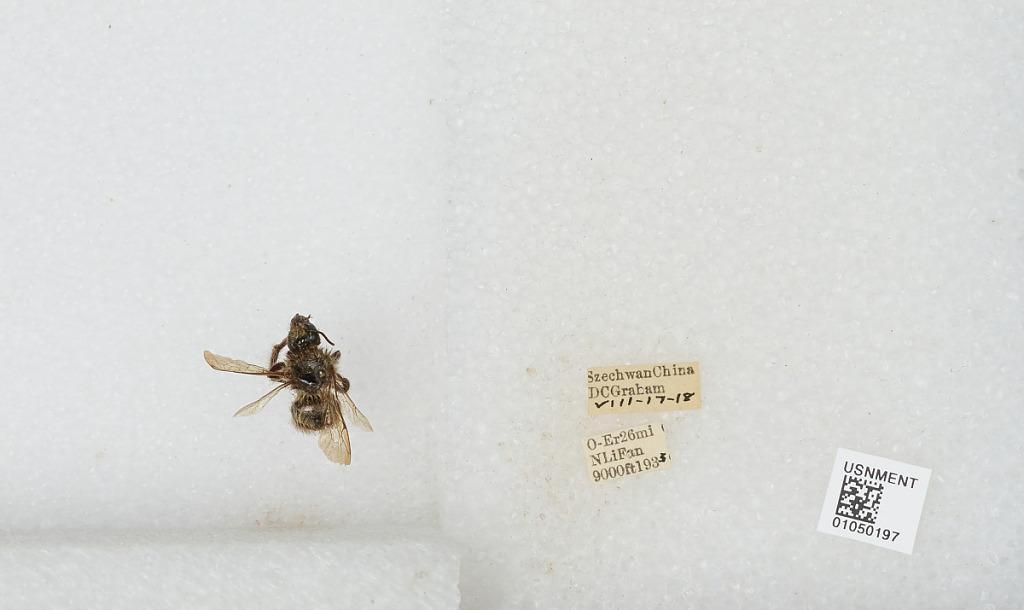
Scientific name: Bombus sp.
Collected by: D. Graham
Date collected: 1933-8-17
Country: China
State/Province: Sichuan
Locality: O-Er 26 miles North Li Fan